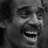
Emotion: happy